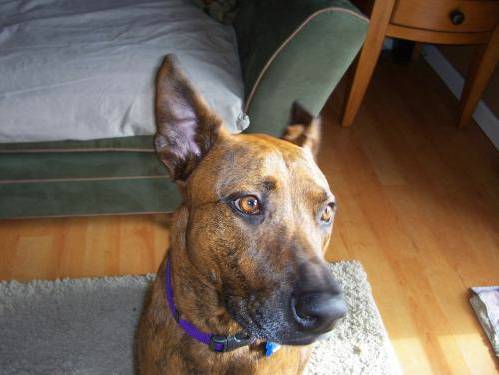
Label: dog